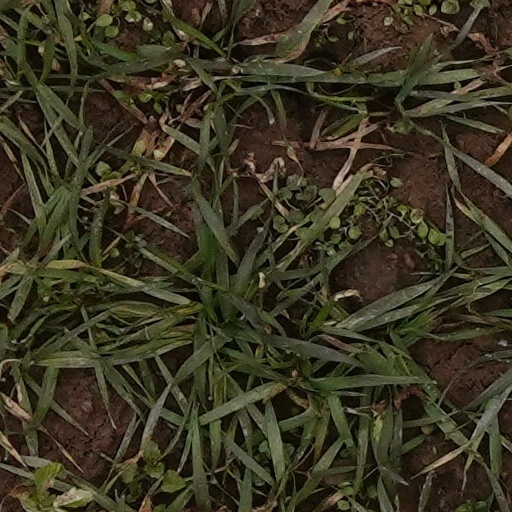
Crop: wheat